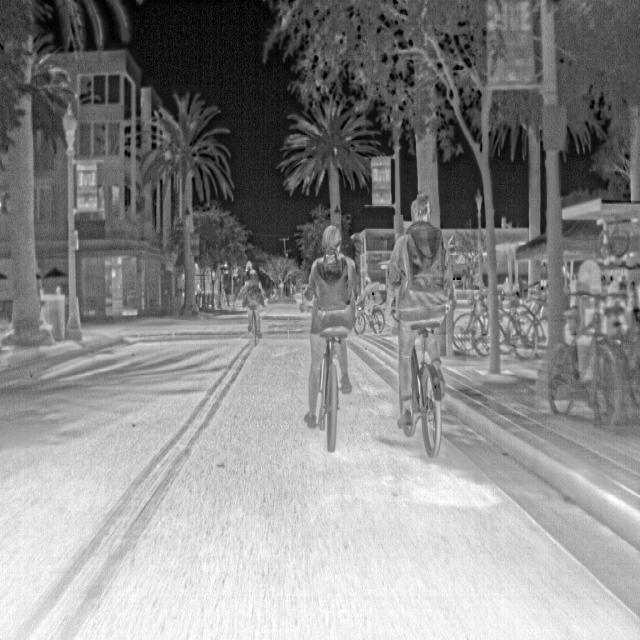
Detected objects:
label: person
label: person
label: person
label: person